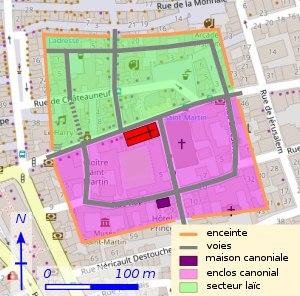
La maison canoniale de Saint-Martin est un hôtel particulier situé rue Rapin, dans la commune française de Tours dans le Vieux-Tours, dans le département d'Indre-et-Loire.